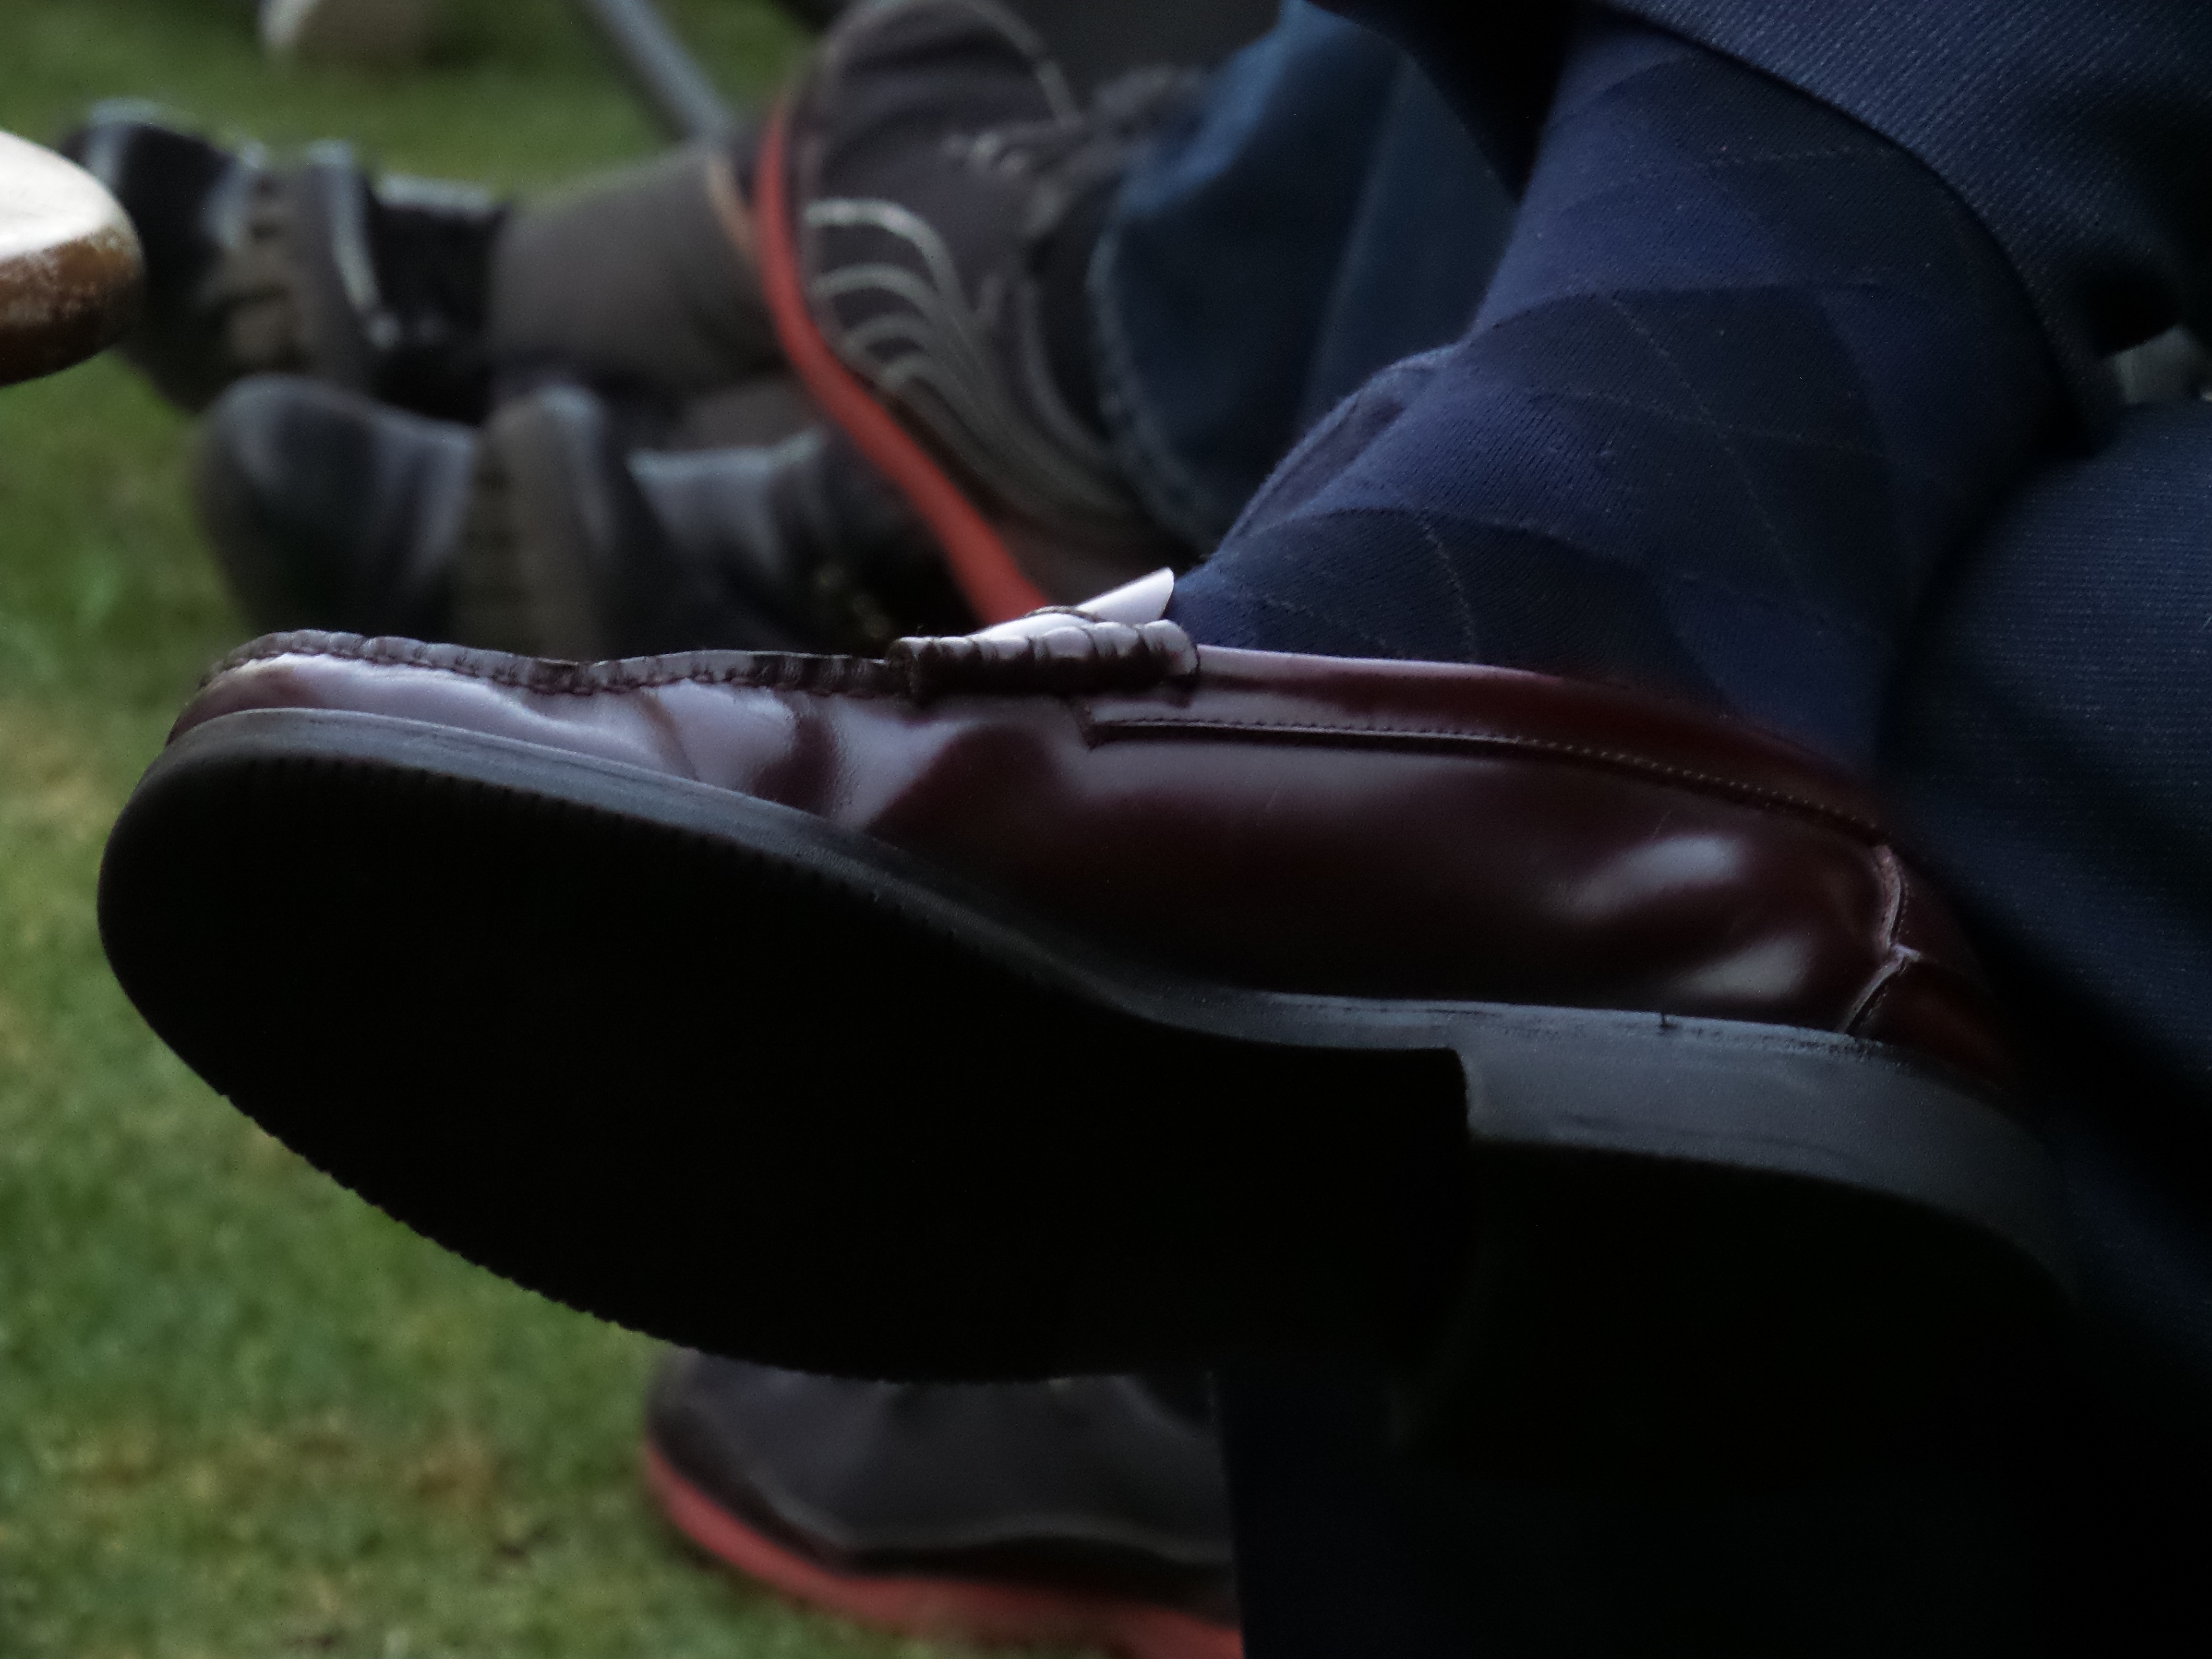
shoe, leather, boot, leg, footwear, high heeled footwear, outdoor shoe